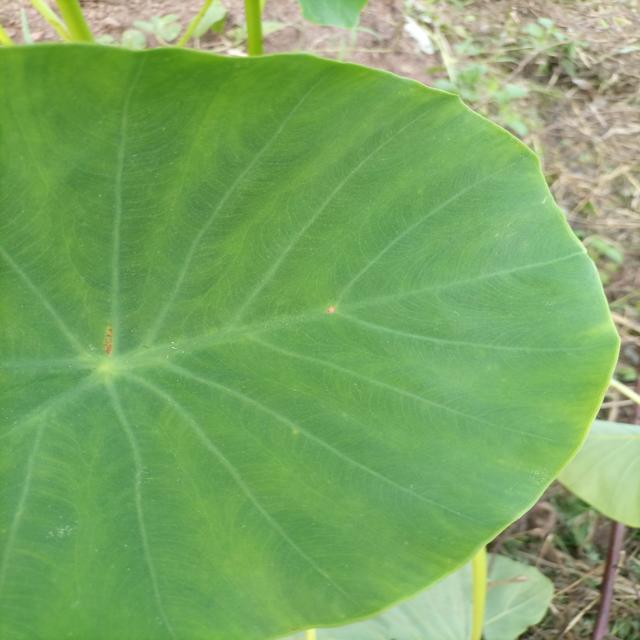
Label: Healthy